36 Quai des Orfèvres (film)

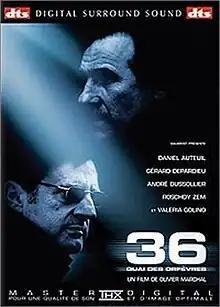
Theatrical release poster

36 Quai des Orfèvres (also known as "The 36") is a 2004 French film directed by Olivier Marchal and starring Daniel Auteuil and Gérard Depardieu. The title derives from the original address of the Judicial Police headquarters, part of the larger Palais de Justice of Paris on the Île de la Cité. The film takes place in Paris, where two cops (Auteuil and Depardieu) are competing for the vacant seat of chief of the Paris Criminal police while involved in a search for a gang of violent thieves. The film is directed by Olivier Marchal, a former police officer who spent 12 years in the French police. The story is loosely inspired from real events which occurred during the 1980s in France (see the gang des postiches arrest). The film was nominated for eight César Awards. The movie was remade in South Korea in 2019 as "The Beast".